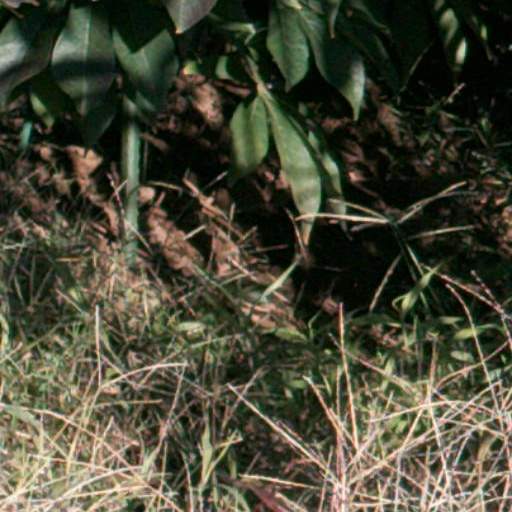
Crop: cassava